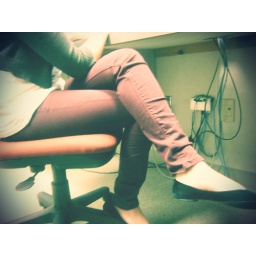
I was hiding underneath a desk in the computer lab.